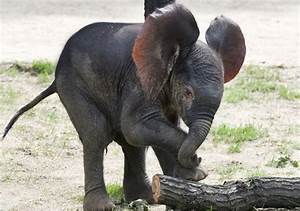
Label: elefante